Nikolai Berdyaev

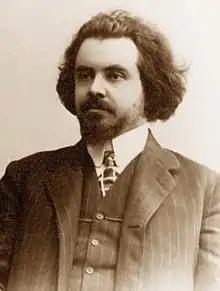

Nikolai Alexandrovich Berdyaev (– 24 March 1948) was a Russian philosopher, theologian, and Christian existentialist who emphasized the existential spiritual significance of human freedom and the human person.